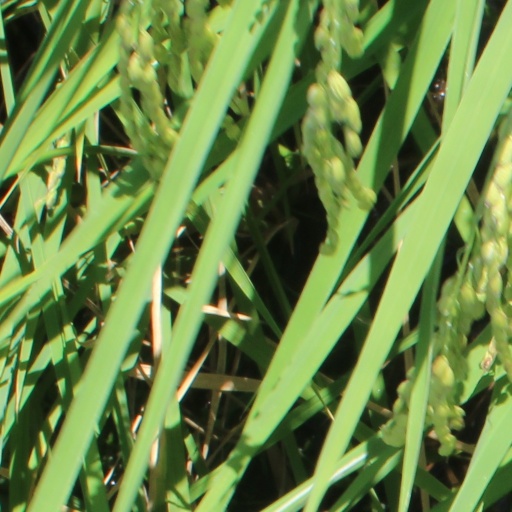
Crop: rice